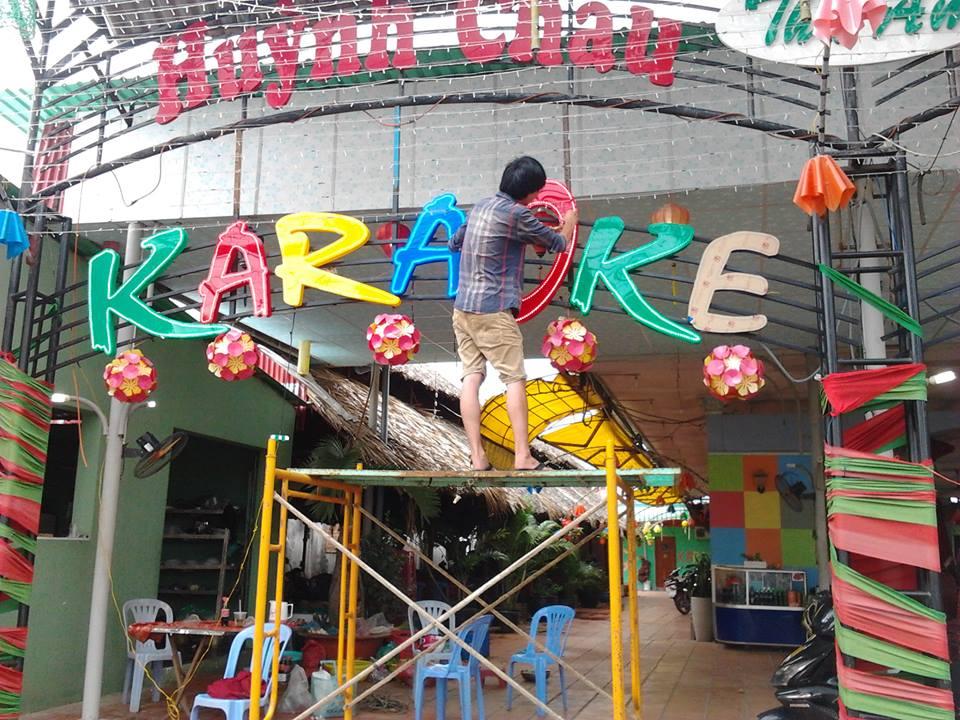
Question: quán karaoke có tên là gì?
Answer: huỳnh châu